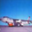
Label: airplane